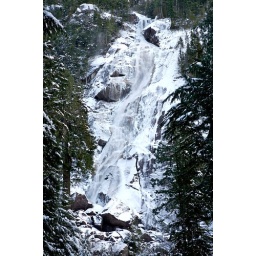
unknown water fall near by sea to sky Hwy.